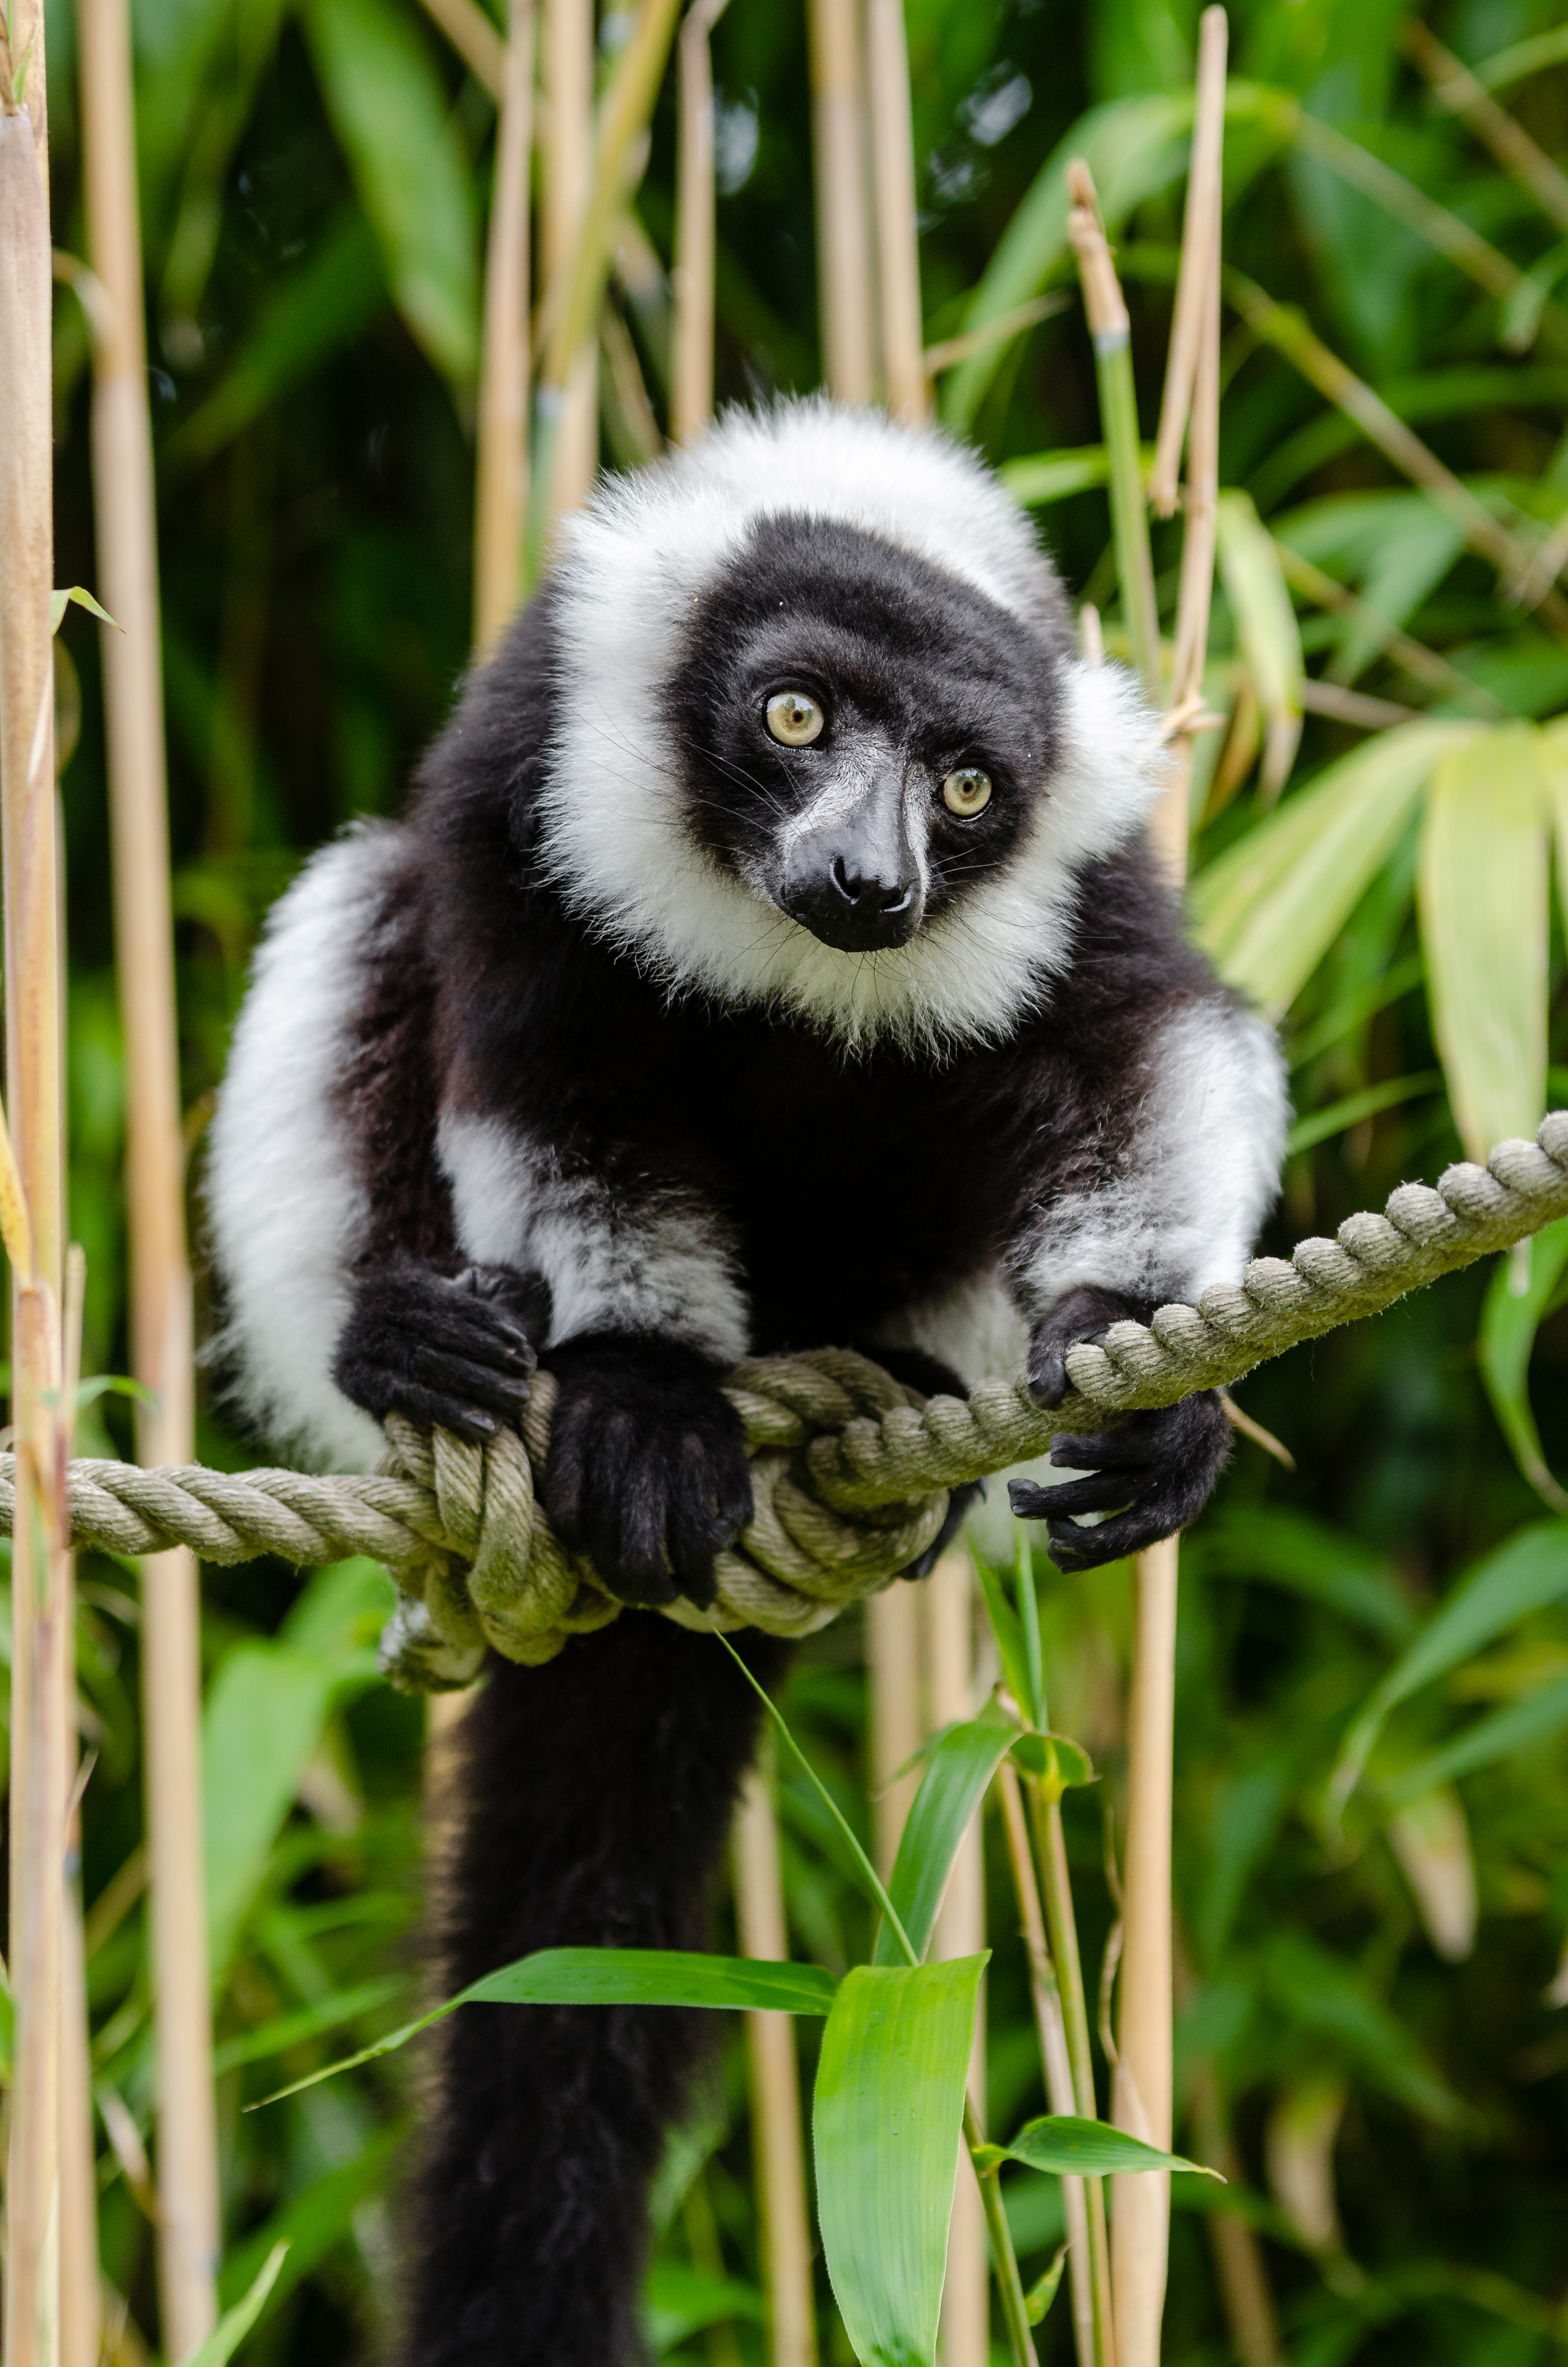
nature, animal, wildlife, zoo, beak, mammal, fauna, primate, madagascar, vertebrate, lemur